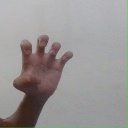
अक्षर: झ